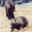
Label: bear